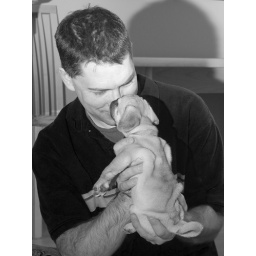
Sean invited me over to see their new puppy Lucy. Paul was happy with his new dog a Pug/Beagle cross.